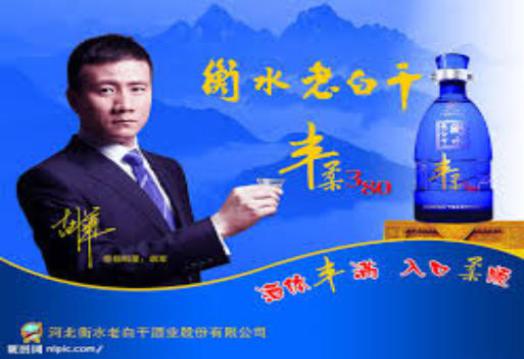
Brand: hengshui laobaigan
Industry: Food